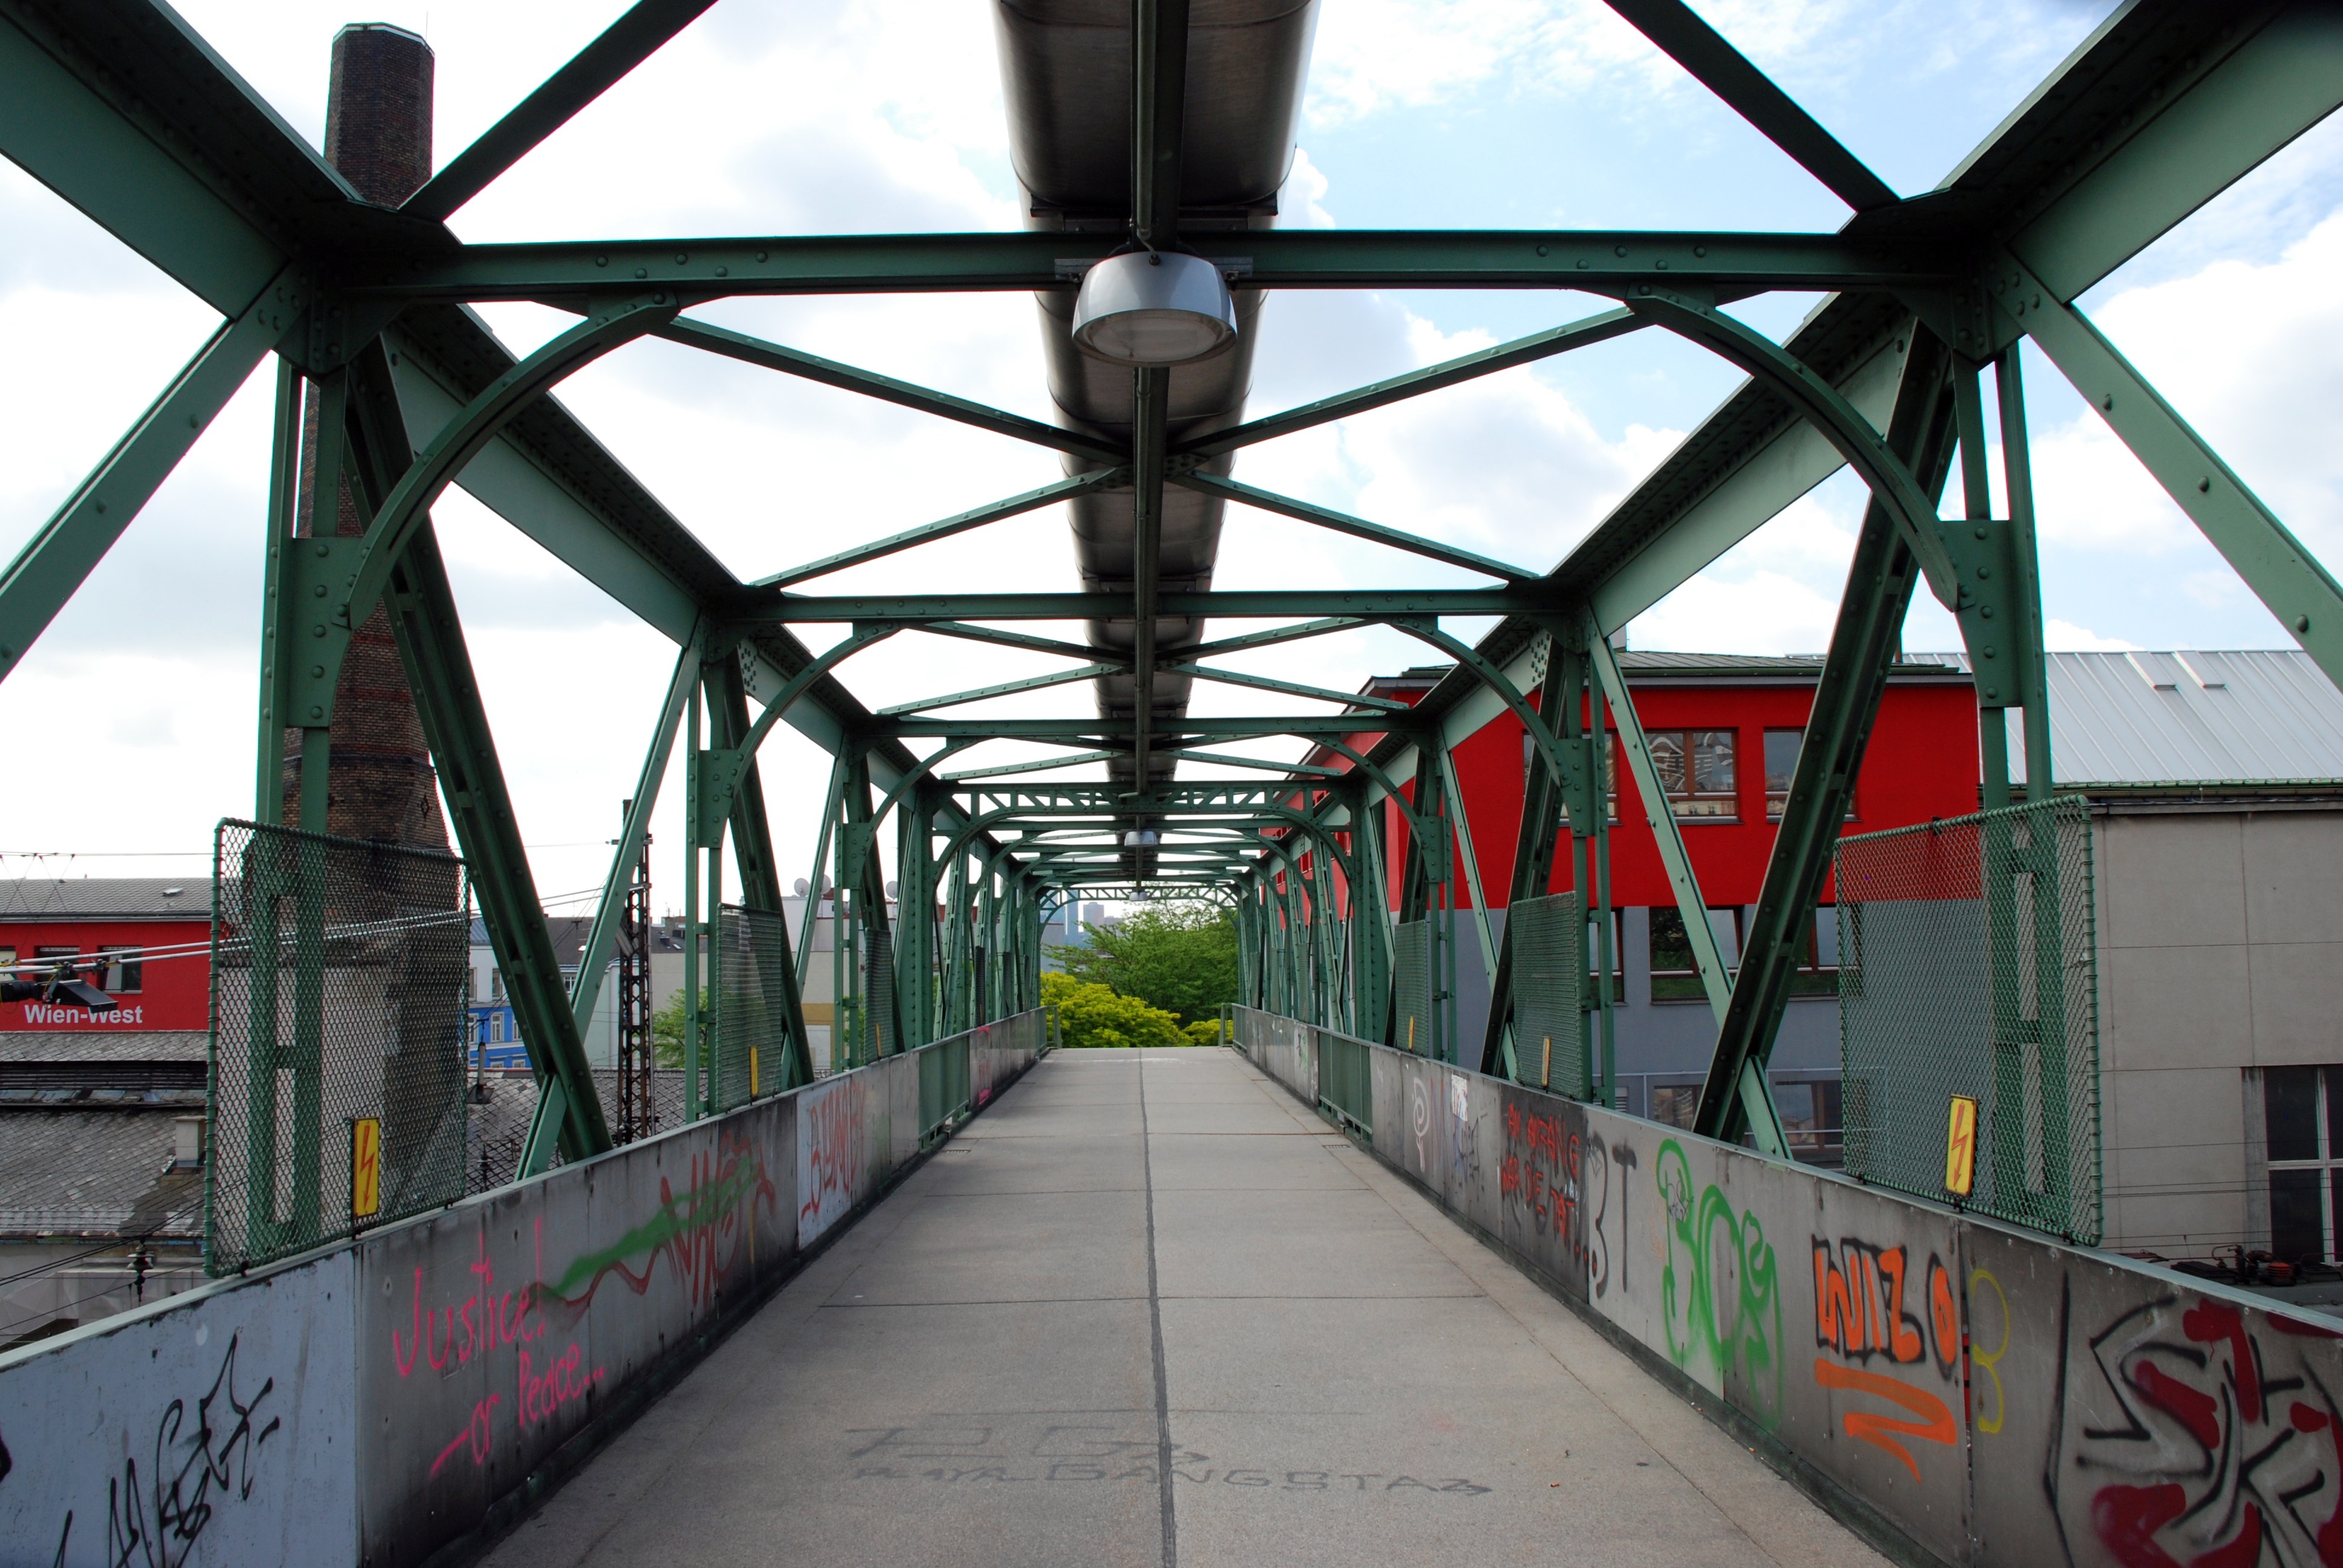
bridge, city, overpass, cityscape, subway, transport, europe, train station, nikon, public transport, austria, vienna, d80, cityscapes, wien, nikond80, osterreich, truss bridge, urban area, skyway